Guéridon service

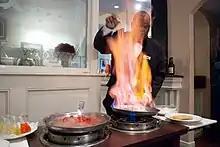
Chef de rang performing a guéridon service for the dessert Bananas Foster.

Gueridon service, also more rarely known as tableside service, is a form of food and beverage service in which dishes are prepared, finished, or flambéed by service staff at the diner's table. The practice involves a specially designed mobile cart, called a guéridon, which functions as a portable workstation for tasks such as carving meat, filleting fish, tossing salads, and creating elaborate desserts. This style of service is primarily found in fine dining establishments with an à la carte menu and is characterized by its theatricality, showmanship, and high level of guest interaction.